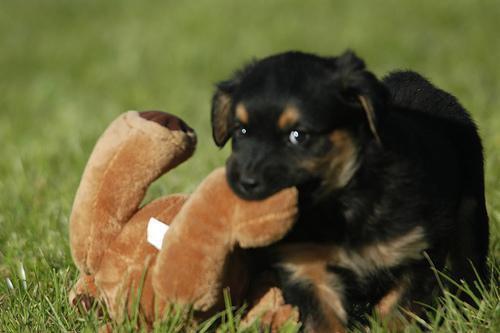
Rottweiler